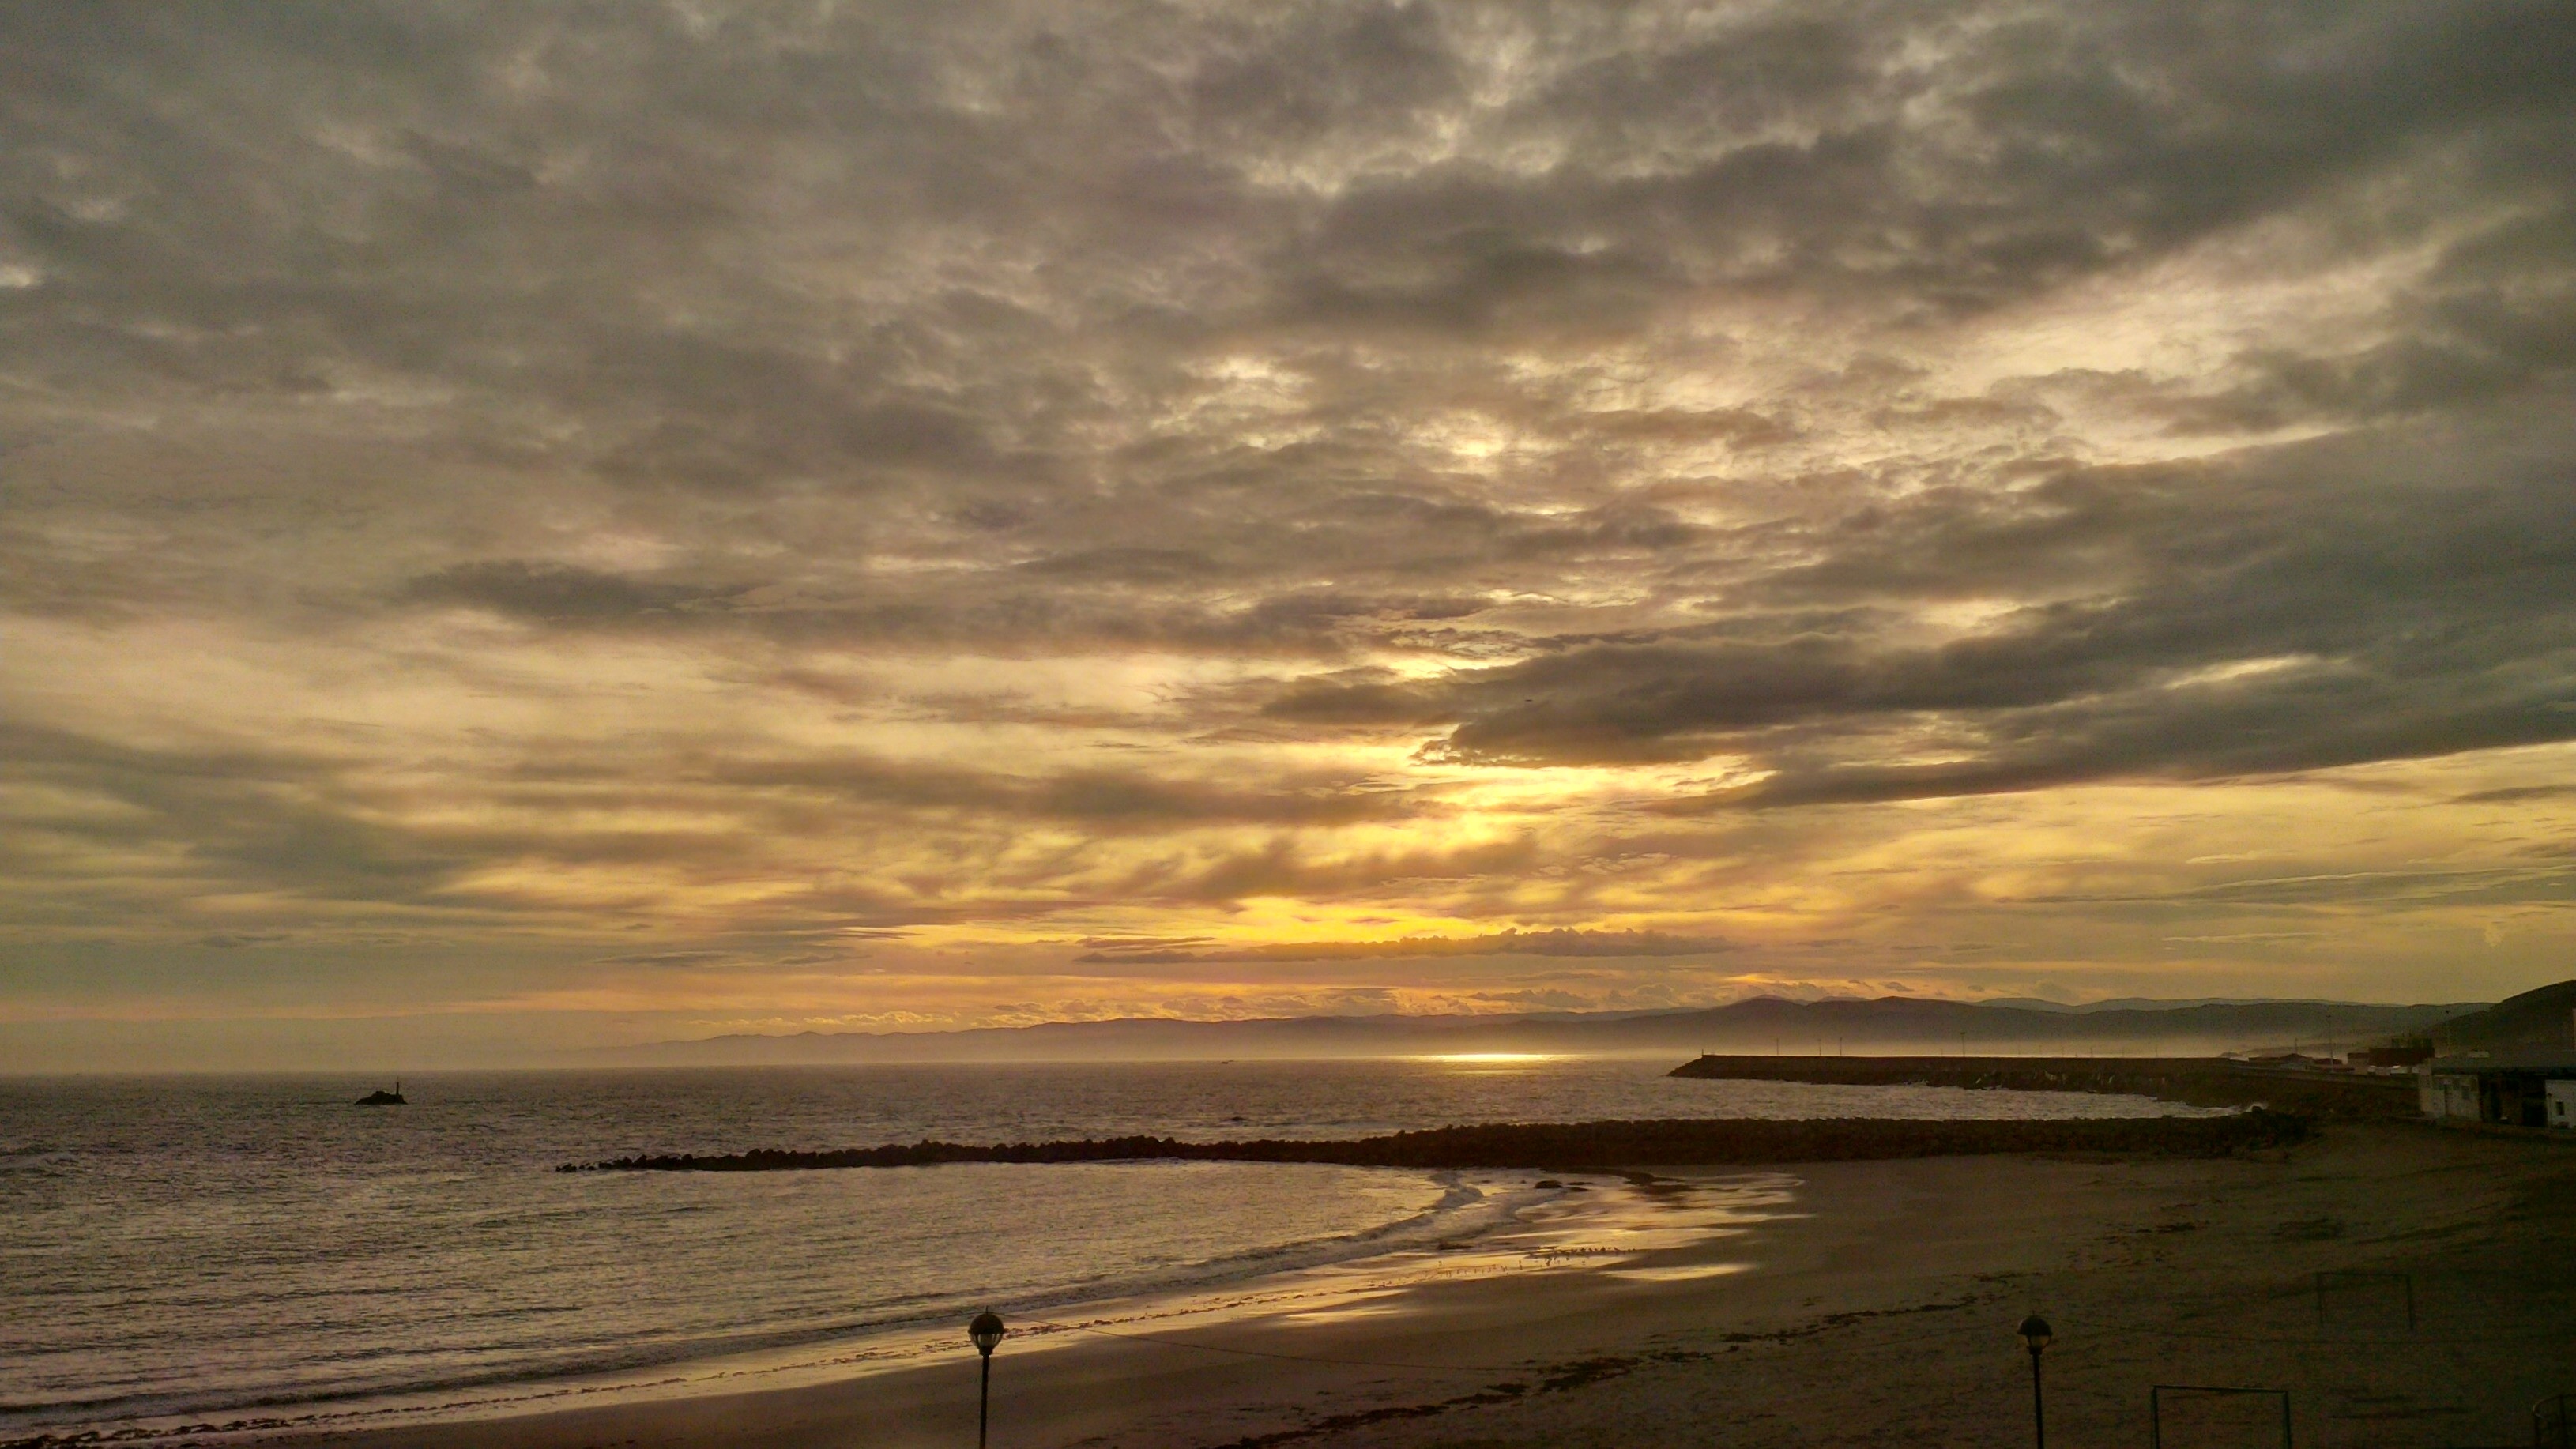
beach, sea, coast, sand, ocean, horizon, cloud, sky, sun, sunrise, sunset, sunlight, morning, shore, wave, dawn, dusk, evening, bay, body of water, afterglow, wind wave